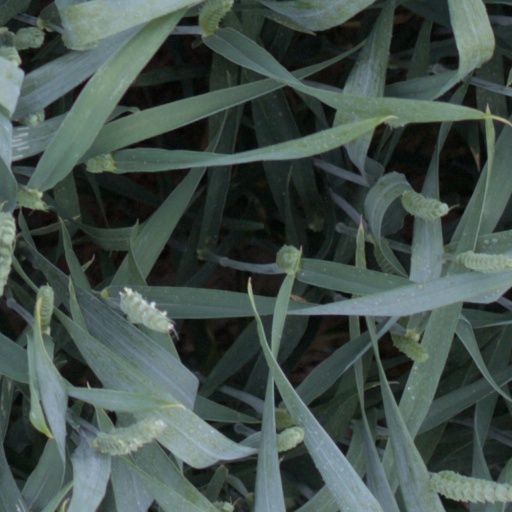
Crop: wheat